Prestwick Carr

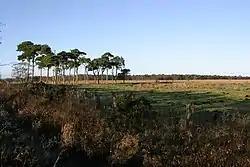
Prestwick Carr SSSI plantation (afar)

Prestwick Carr is a large area of low-lying wetland on the northern boundary of the city of Newcastle upon Tyne in northeastern England between Dinnington and Ponteland. It is known for attracting various birds of wetlands and open country and is an Site of Special Scientific Interest and a nature reserve managed by the Northumberland Wildlife Trust. A large part of the site is owned by the Ministry of Defence.